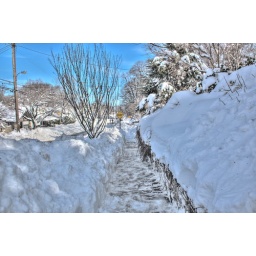
the sidewalk in front of our house -- after a long shoveling session.